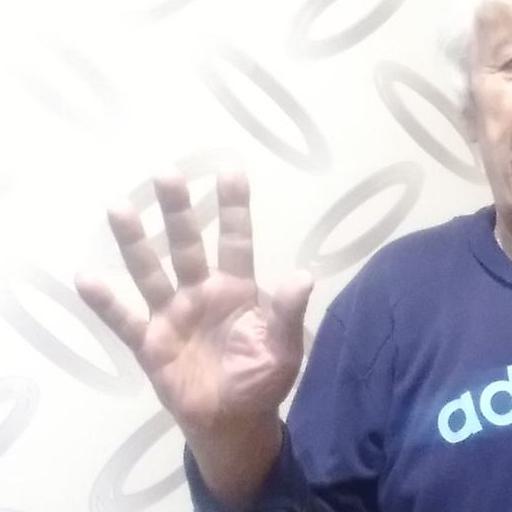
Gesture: palm